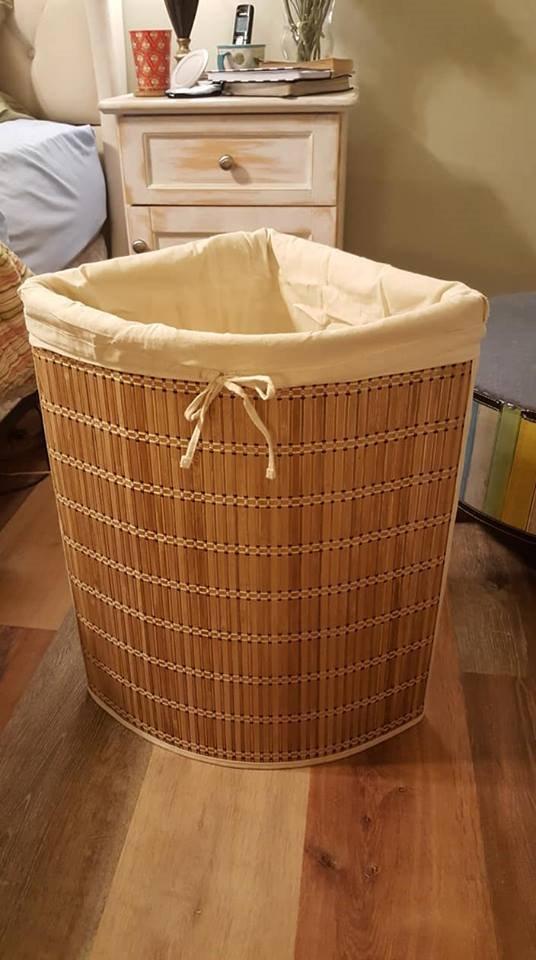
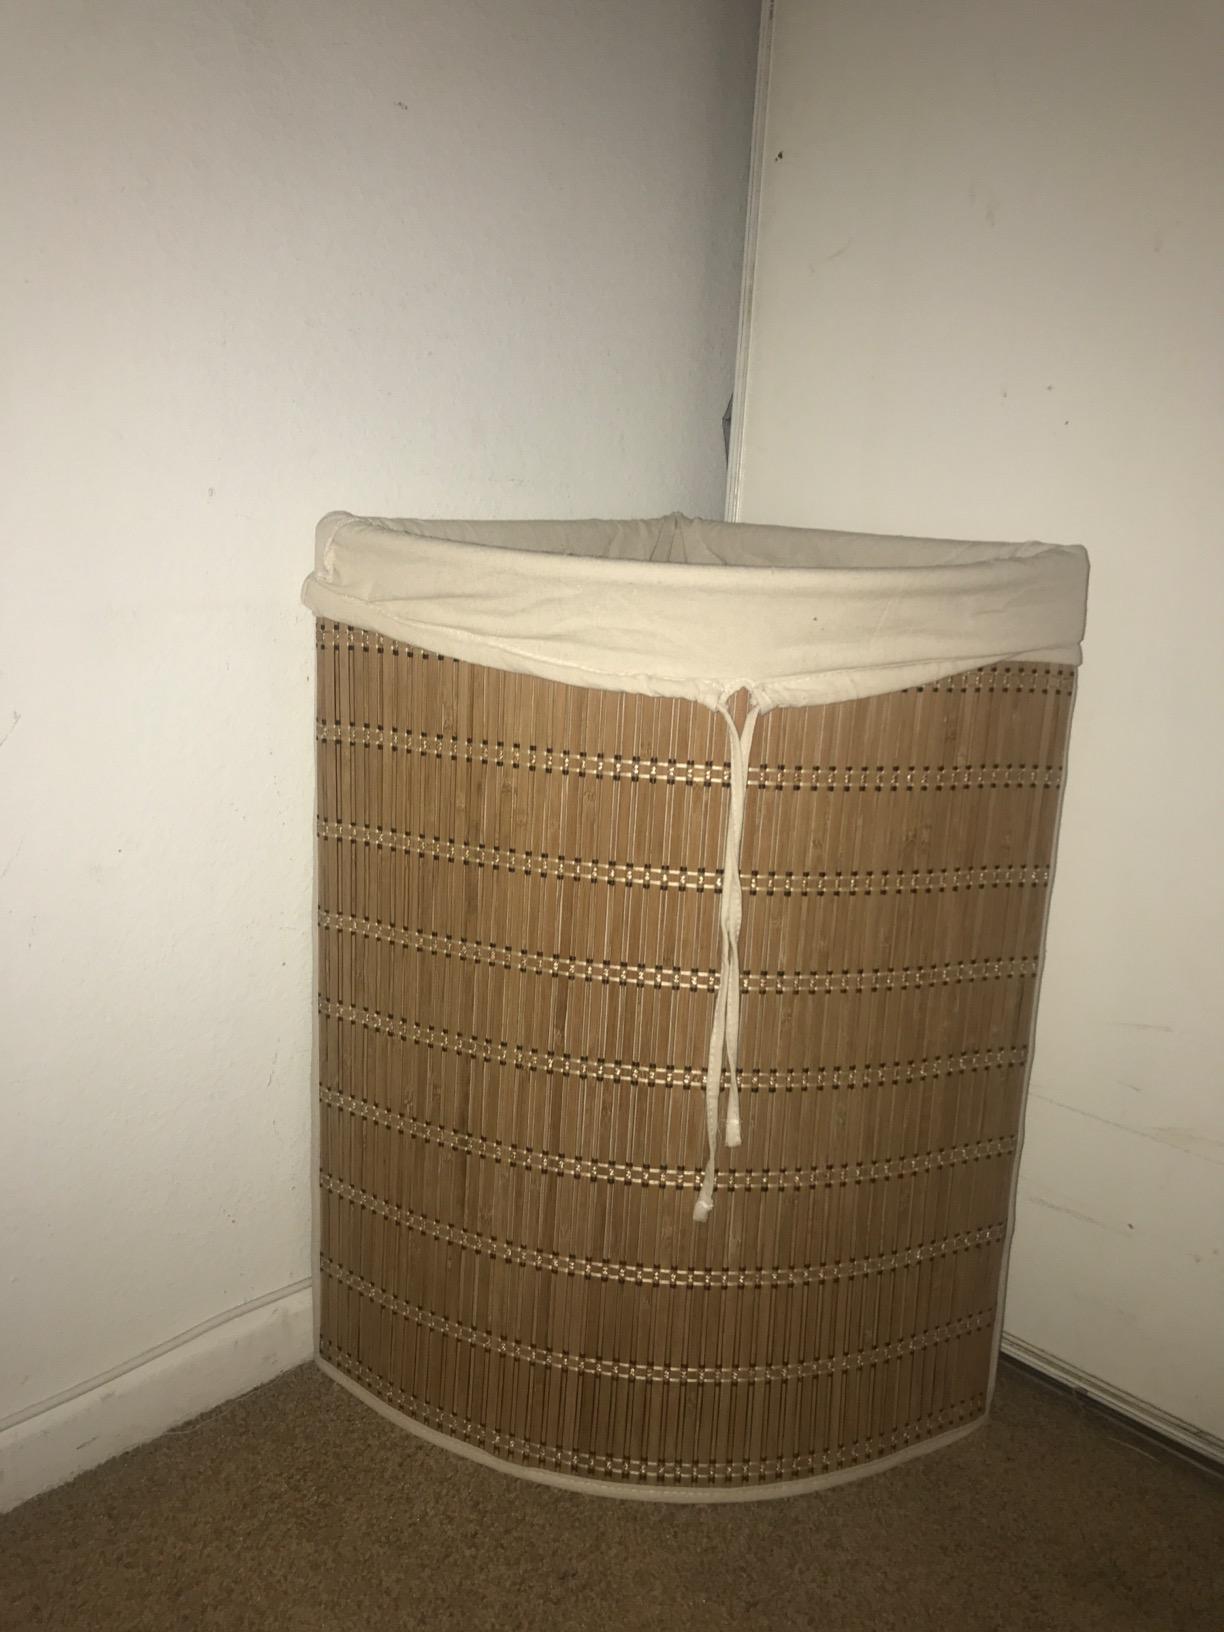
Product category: items_hamper
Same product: yes